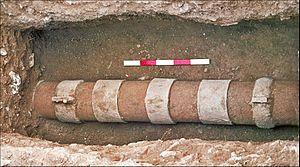
La plomberie est un métier très ancien, dont l'origine remonte à la construction des pyramides en Égypte antique ; attesté par des tuyaux en cuivre vieux de 4 500 ans, c'est un métier qui n'a cessé de s'améliorer et de se développer au cours des siècles et des générations de plombiers qui l'on servi.